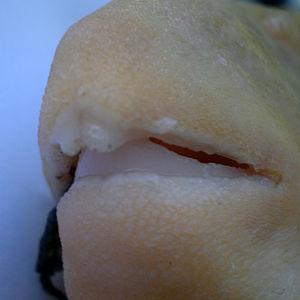
Triodon est un genre de poissons tetraodontiformes, le seul de la famille monotypique Triodontidae. Ce genre, à son tour monotypique, ne contient qu'une seule espèce, Triodon macropterus.